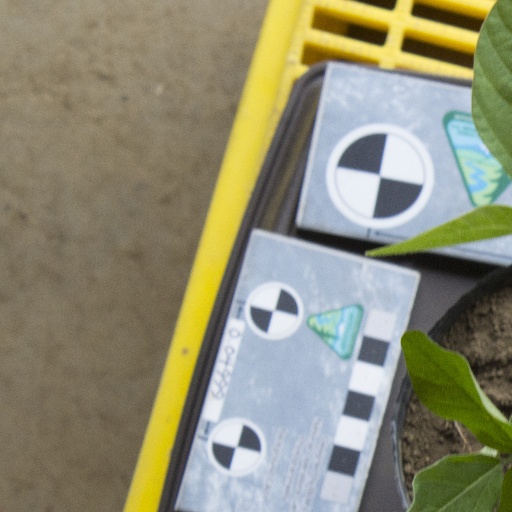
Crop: soybean